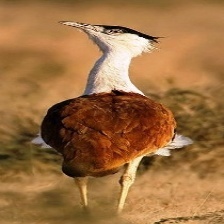
Species: INDIAN BUSTARD
Scientific name: ARDEOTIS NIGRICEPS